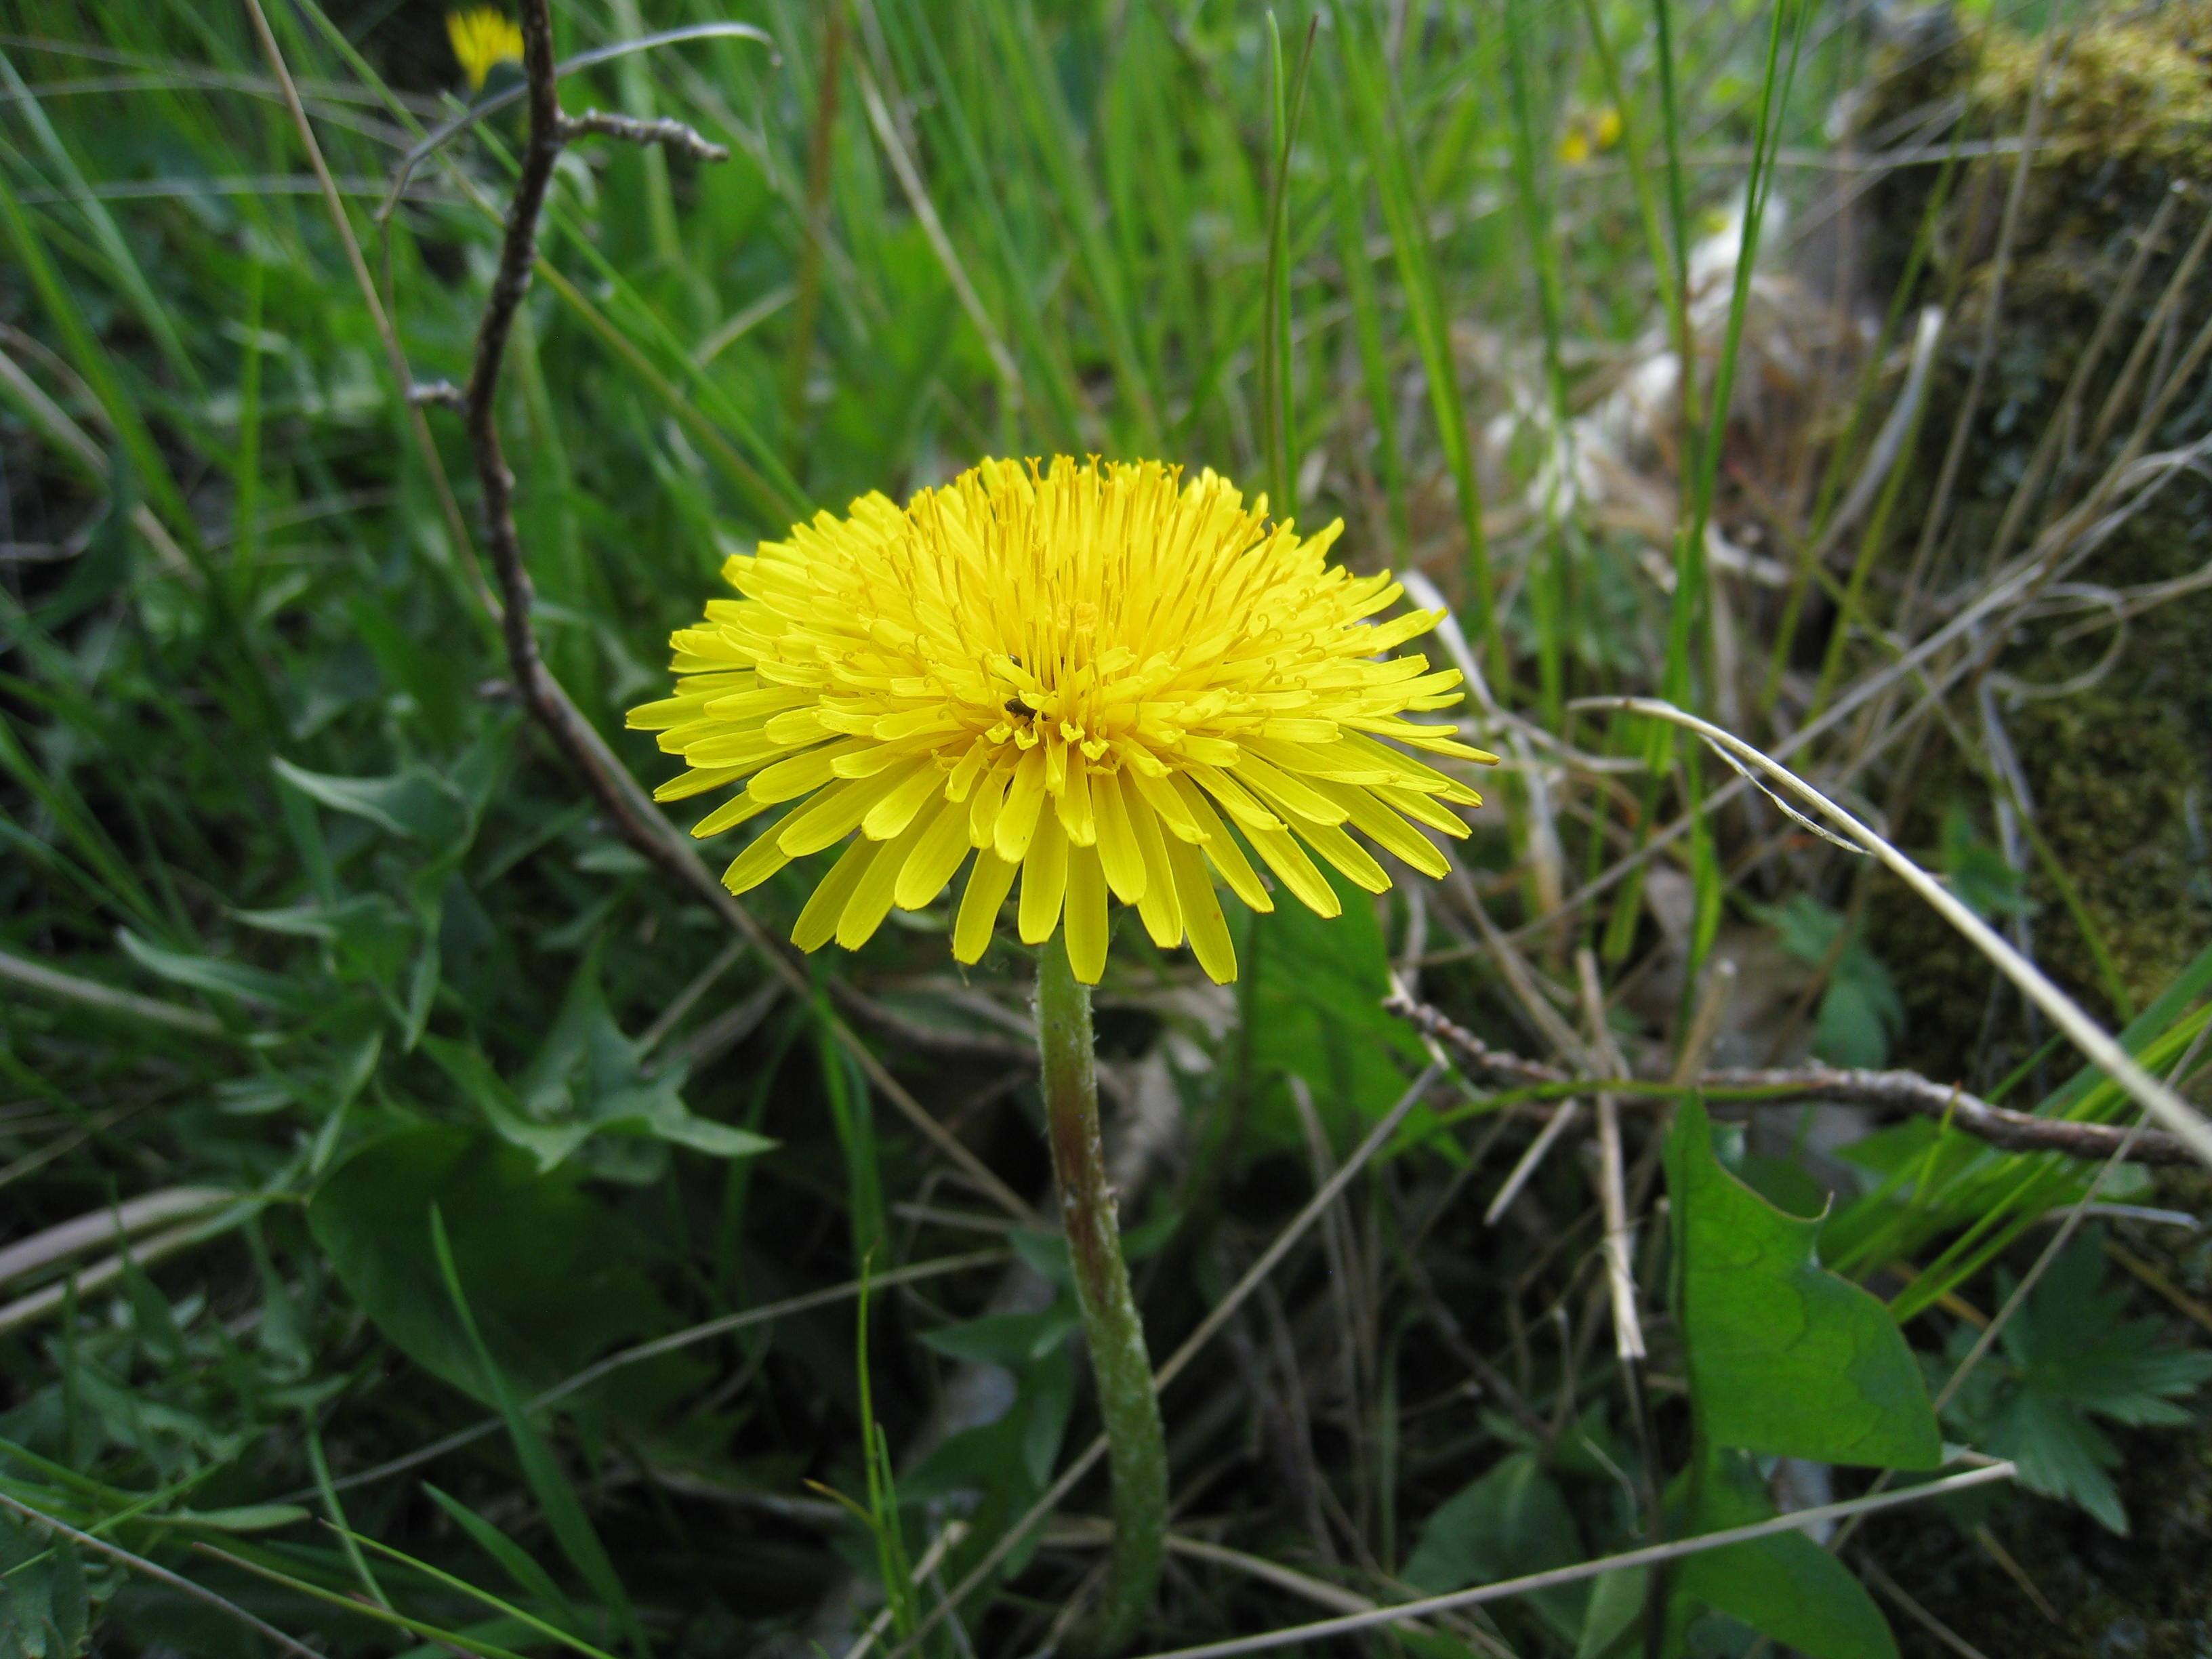
grass, plant, meadow, dandelion, prairie, flower, daisy, spring, green, botany, yellow, flora, wildflower, flowering plant, daisy family, annual plant, land plant, flatweed